Aloysius Murwito

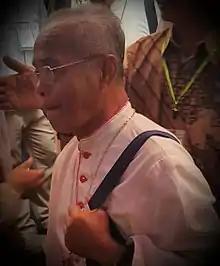
Murwito in 2017

Aloysius Murwito (born December 20, 1950) is a Roman Catholic priest and second Bishop of Agats in Indonesia.